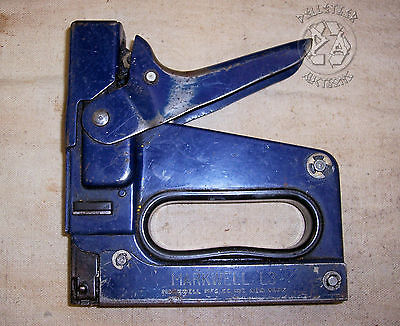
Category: stapler